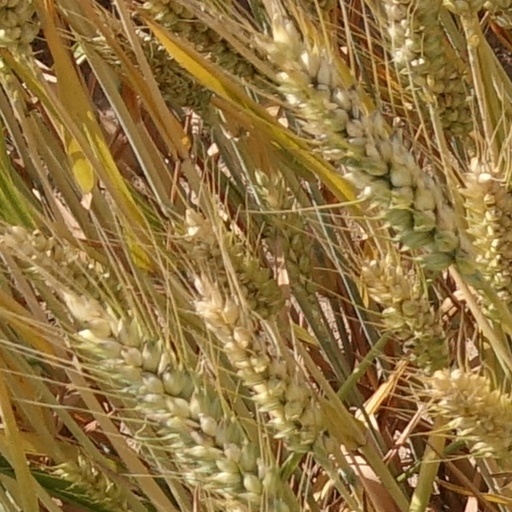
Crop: wheat